Red Room (film)

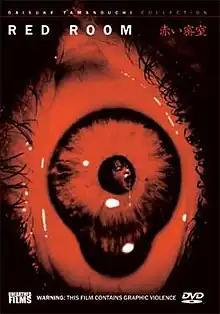

is a 1999 Japanese V-cinema (direct-to-video) horror film written and directed by Daisuke Yamanouchi.